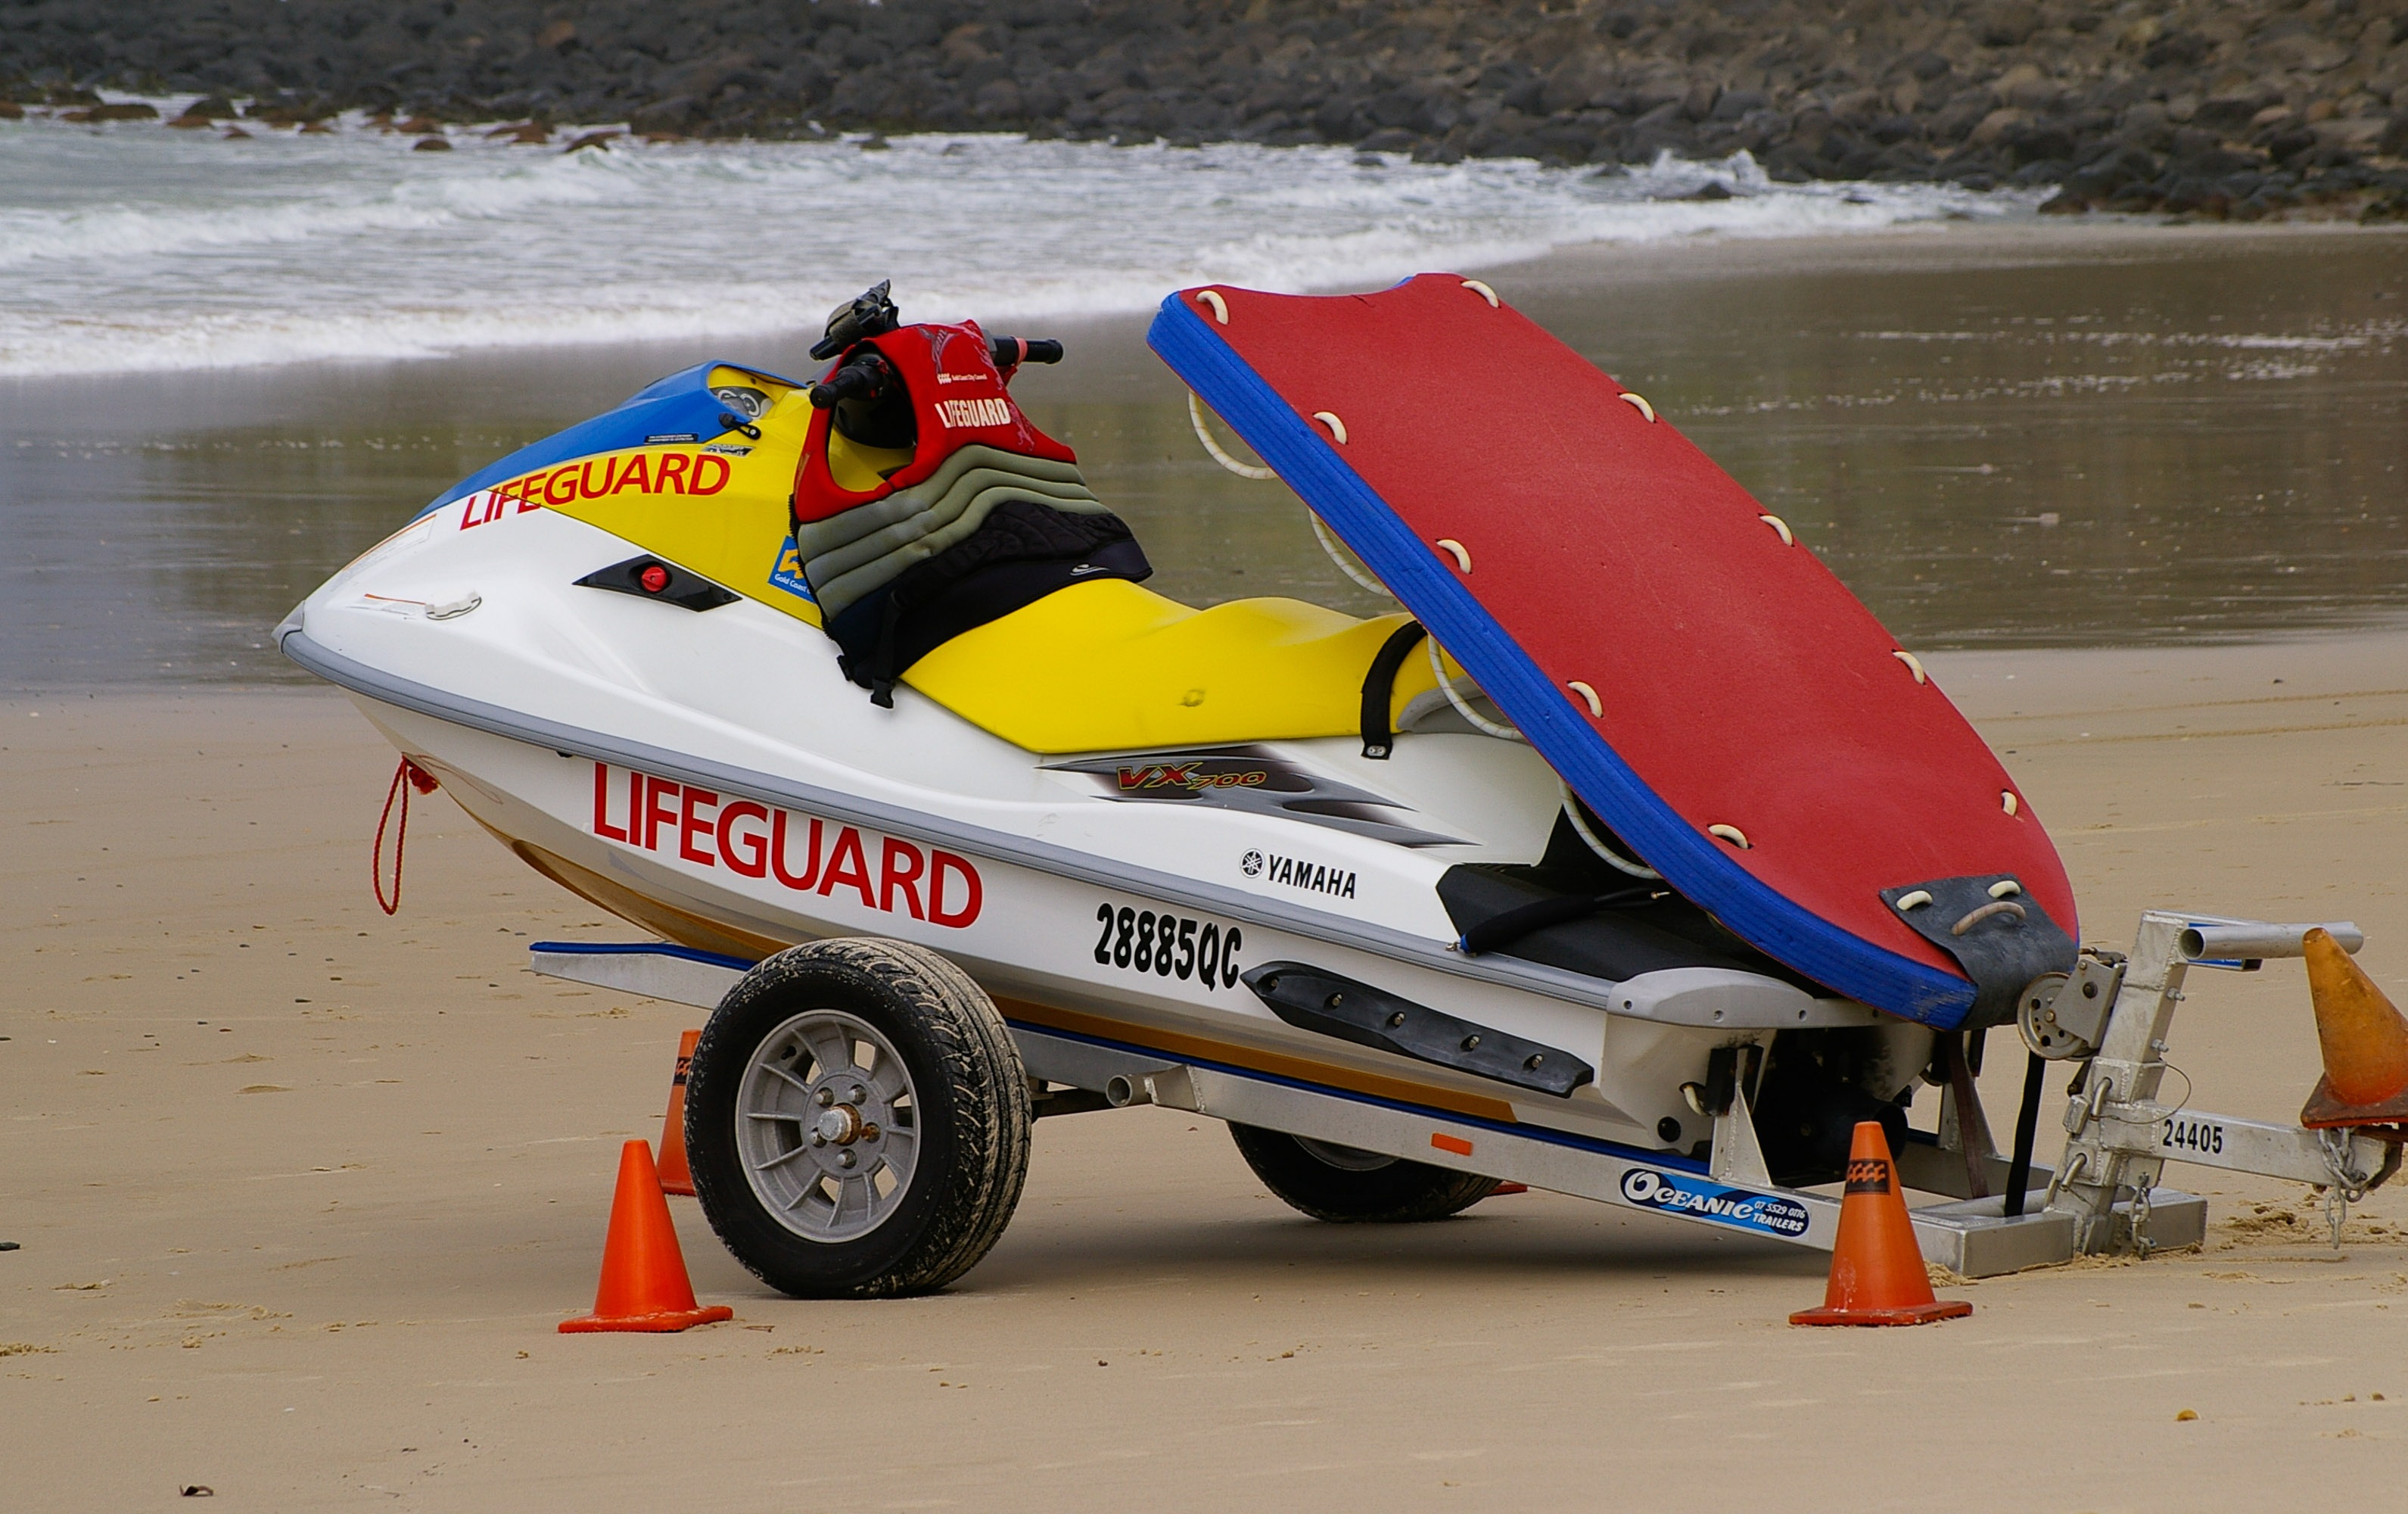
beach, ocean, sport, boat, lifeguard, recreation, vehicle, jetski, motorboat, australia, race, fun, sports, boating, racing, watercraft, motorsport, ecosystem, trailer, hobby, rescue, water sports, water sport, jet ski, gold coast, monoplane, outdoor recreation, auto racing, powerboating, personal water craft